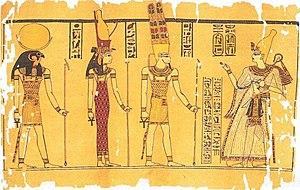
La triade de Thèbes est un ensemble composé de trois dieux de la mythologie égyptienne adorés dans la ville antique de Thèbes.
« Découvertes Gallimard » est une collection des éditions Gallimard. Il s’agit d’une collection encyclopédique de livres illustrés au format poche, créée en 1986 par Pierre Marchand, s’adressant aux adultes et aux adolescents. Le premier volume À la recherche de l’Égypte oubliée est paru en novembre 1986, écrit par l’égyptologue français Jean Vercoutter. La collection contient actuellement plus de 700 livres, marque les esprits par le dynamisme de ses choix graphiques, la qualité de sa réalisation et la richesse de sa documentation.